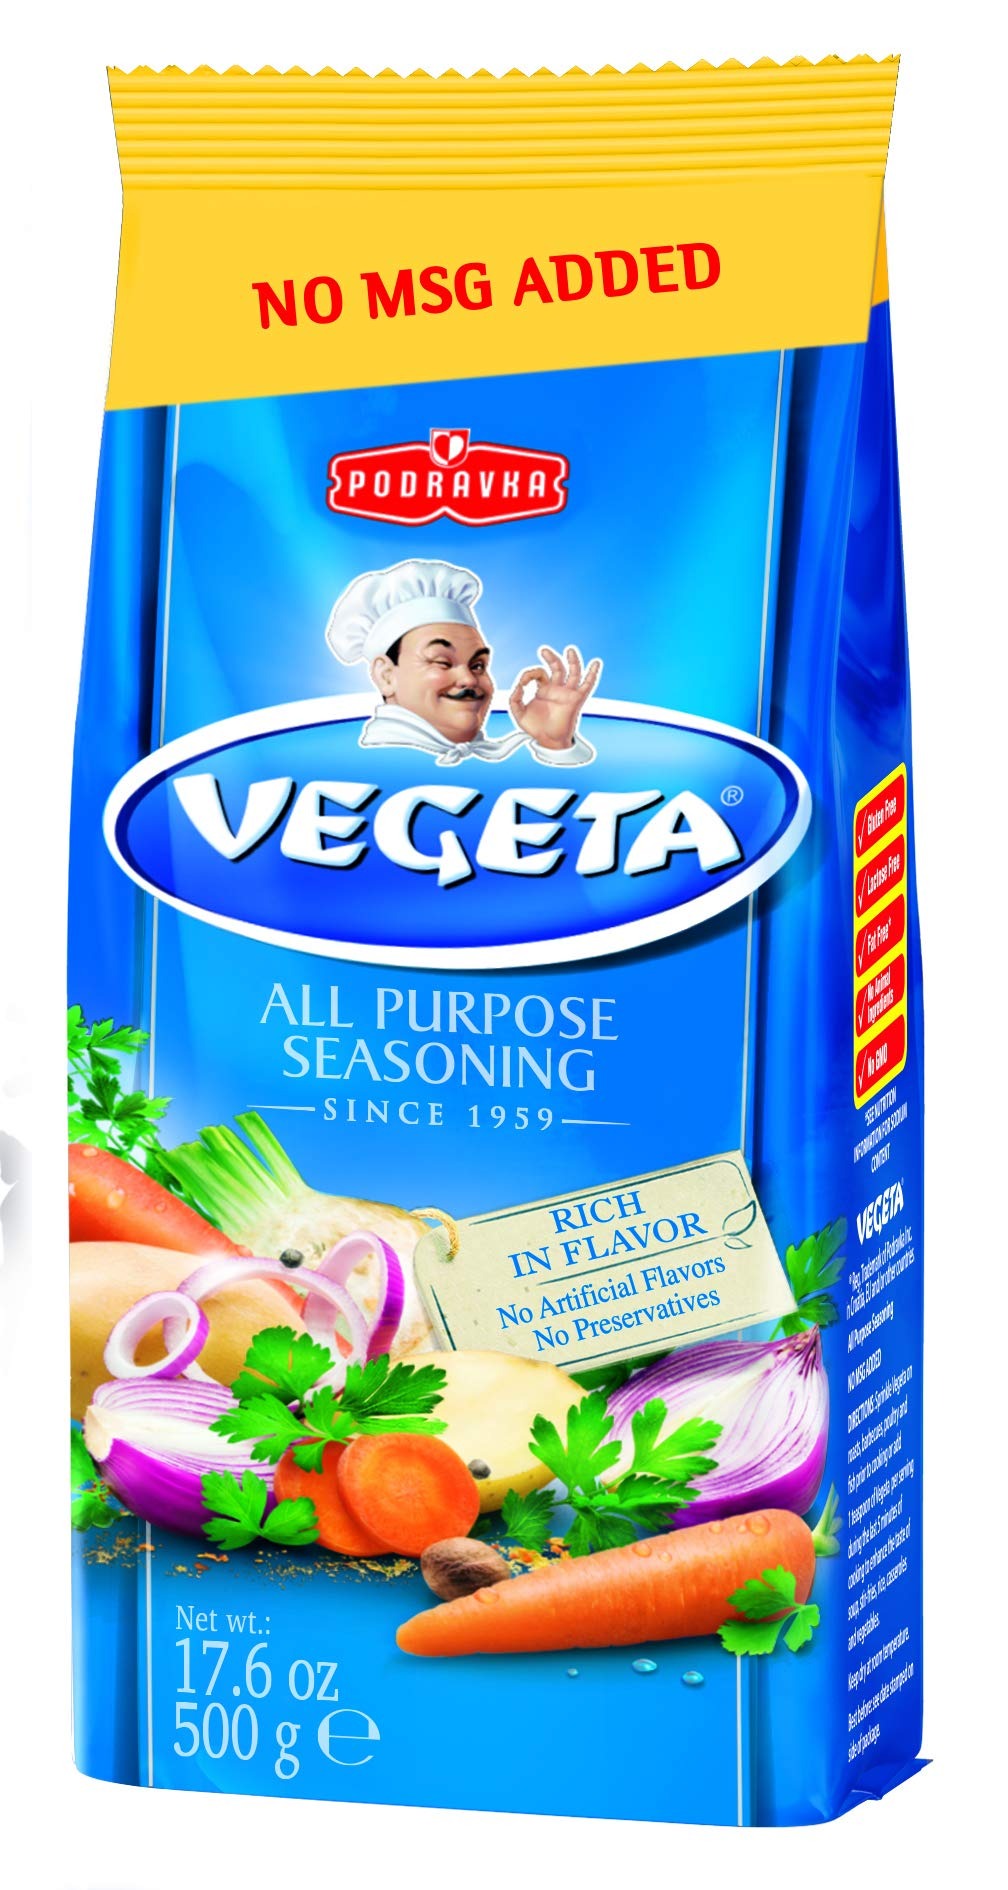
Item Name: Vegeta, Gourmet Seasoning, No MSG, 17.6oz 500g bag
Bullet Point 1: All-purpose food seasoning for salty dishes
Bullet Point 2: Vegeta adds flavour to dishes and gives them a delicious and rounded taste
Bullet Point 3: Food tastes better with vegeta
Value: 17.6
Unit: Ounce

Price: 13.795